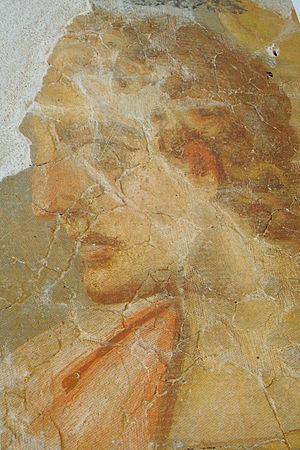
Portrait peint à fresque trouvé dans le complexe gallo-romain de l'hopital de Lisieux
Le jardin archéologique de l'hôpital est un jardin public situé à proximité de l'hôpital Robert-Bisson, à Lisieux, dans le département du Calvados. Les vestiges gallo-romains exposés ont été dégagés lors des fouilles archéologiques effectuées de 1978 à 1985 et comprennent un édifice thermal et un édifice privé ; les archéologues ont pu retracer l'histoire de ce quartier du Iᵉʳ siècle au IIIᵉ siècle.
La grande mosaïque de Lillebonne est une mosaïque d’époque romaine, trouvée en 1870 à Lillebonne, ancienne Juliobona. Lors de sa découverte, elle mesurait 8,56 m sur 6,80 m. On estime qu'elle date de la fin du IIIᵉ ou du IVᵉ siècle apr. J.-C., même si la datation ne peut être précisée davantage.